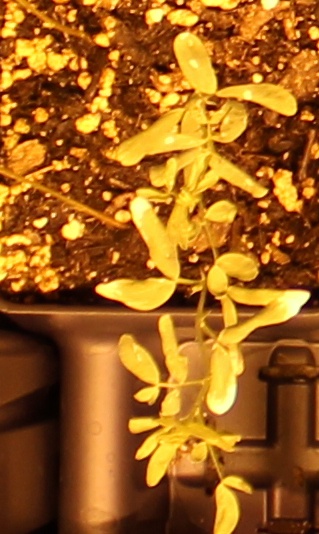
Label: Lentil